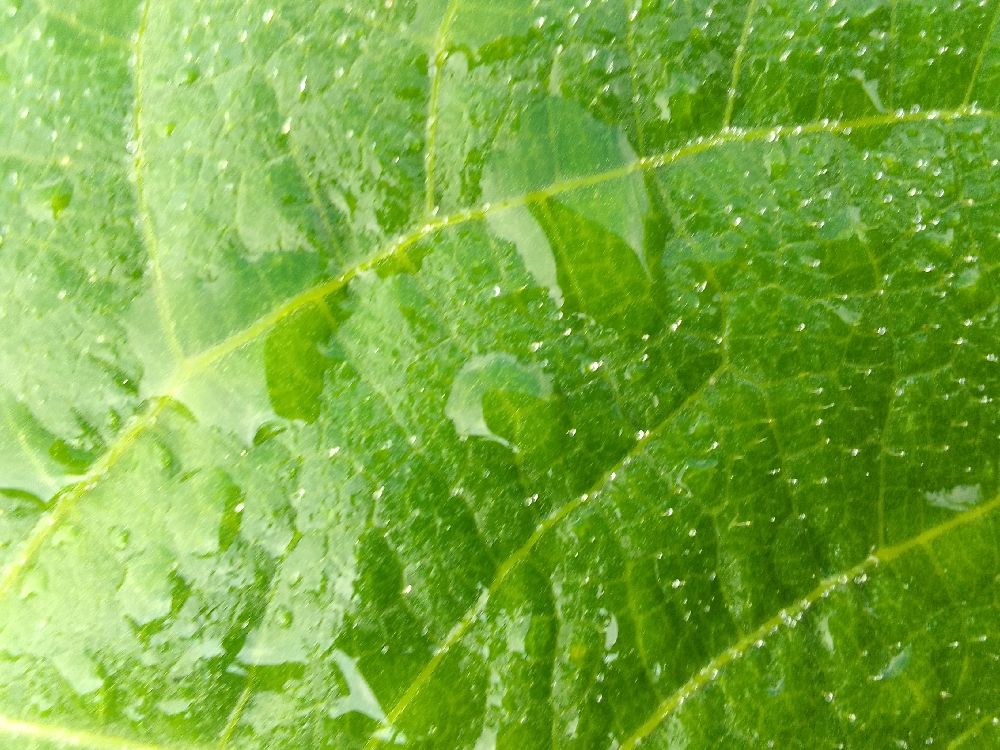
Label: healthy